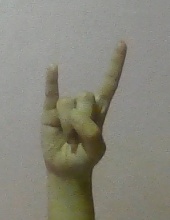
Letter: la